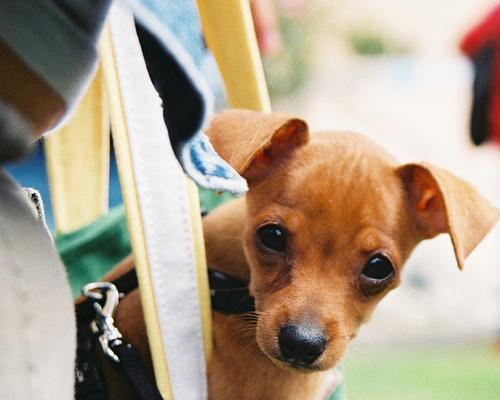
miniature_pinscher